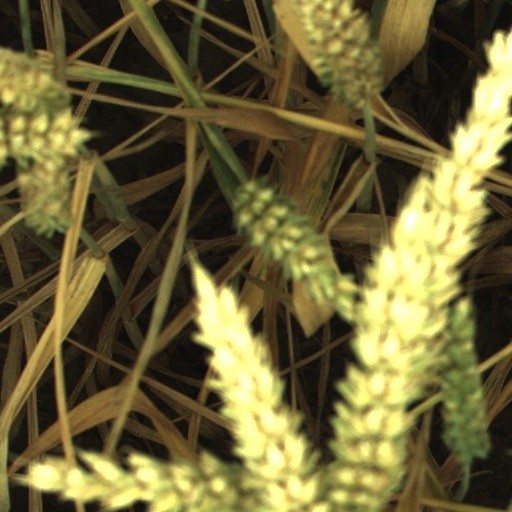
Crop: wheat